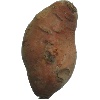
Label: Potato Sweet 1